Southern Railway (UK)

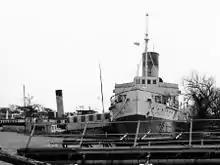
PS "Ryde"

Inner London suburban services were fully electrified by 1929 and worked by electric multiple units of varying lengths according to demand, which had the advantage of rapid acceleration and braking. The railway then began a successful programme to electrify its most heavily used main lines, building up a substantial commuter traffic from towns such as Guildford, Brighton and Eastbourne.